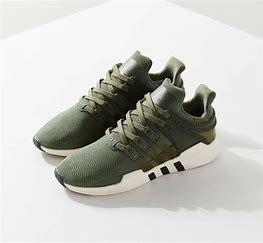
Brand: Adidas
Model: EQT Support Adv